Maxime Mbanda

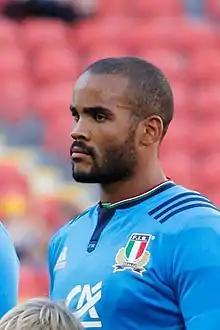
Mbanda in 2017

Mata Maxime Esuite Mbanda (born 10 April 1993) is an Italian international rugby union player.